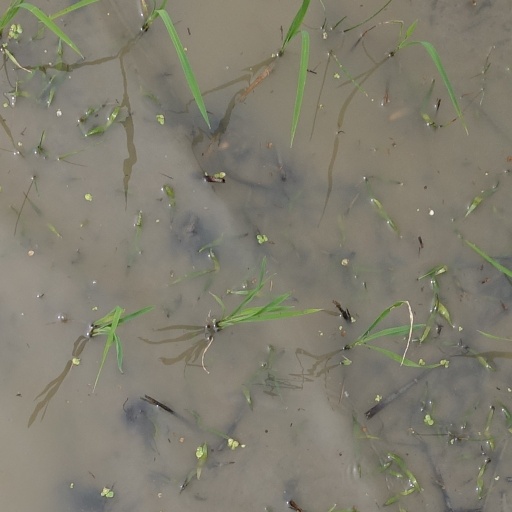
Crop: rice